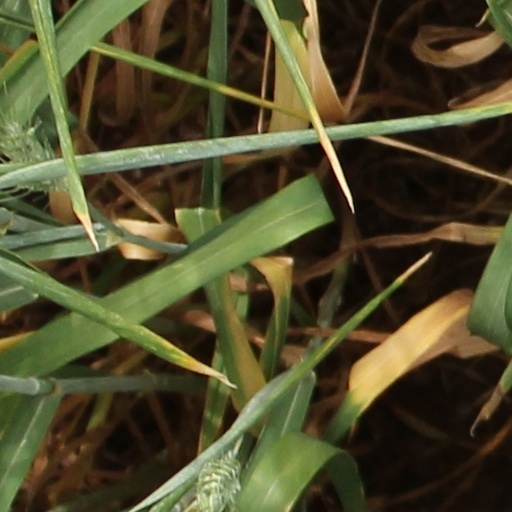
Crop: wheat